East West Rail

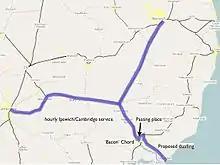
Eastern section of link including Norwich, Felixstowe, Ipswich and Cambridge

Other proposals put forward for Connect Stage 2 regarding services and stations are to retain the existing 'all stations' hourly service between Bletchley and Bedford and to provide two trains per hour between and as well as two trains per hour between and Cambridge both stopping at Woburn Sands and Ridgmont. Another option is to replace the stations with five newly relocated stations (at Woburn Sands, Ridgmont, , and Bedford St Johns.